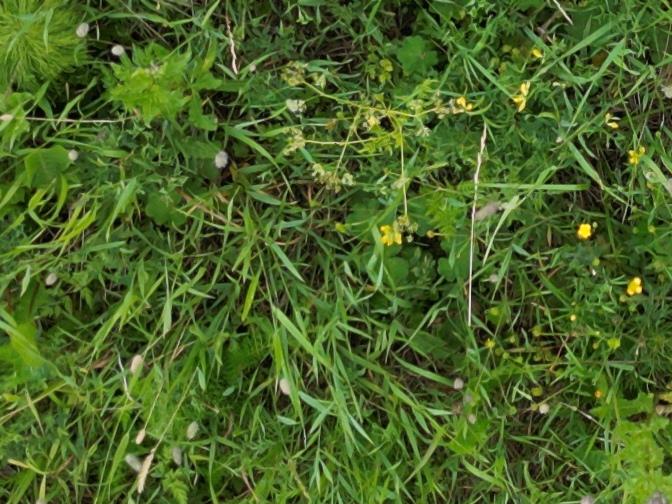
Flowers visible: yarrow flowers, yarrow flowers, yarrow flowers